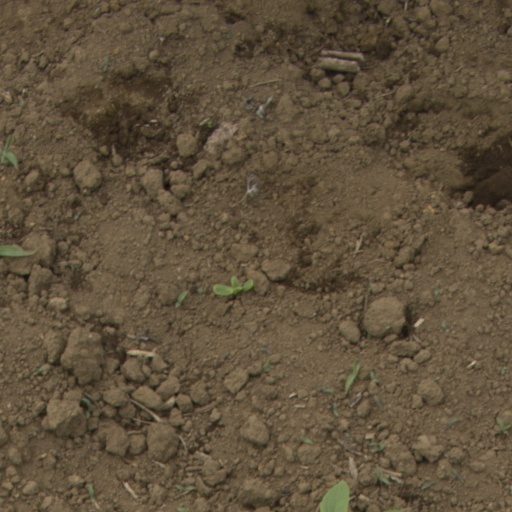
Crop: Jerusalem artichoke